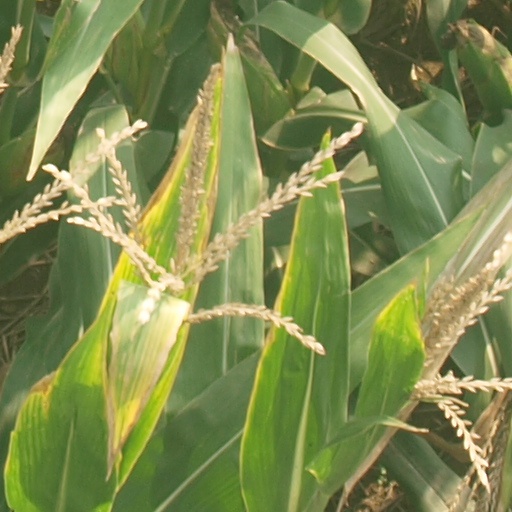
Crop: maize; corn